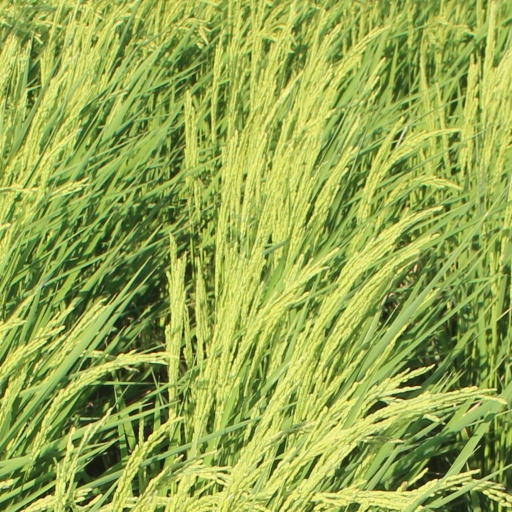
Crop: rice